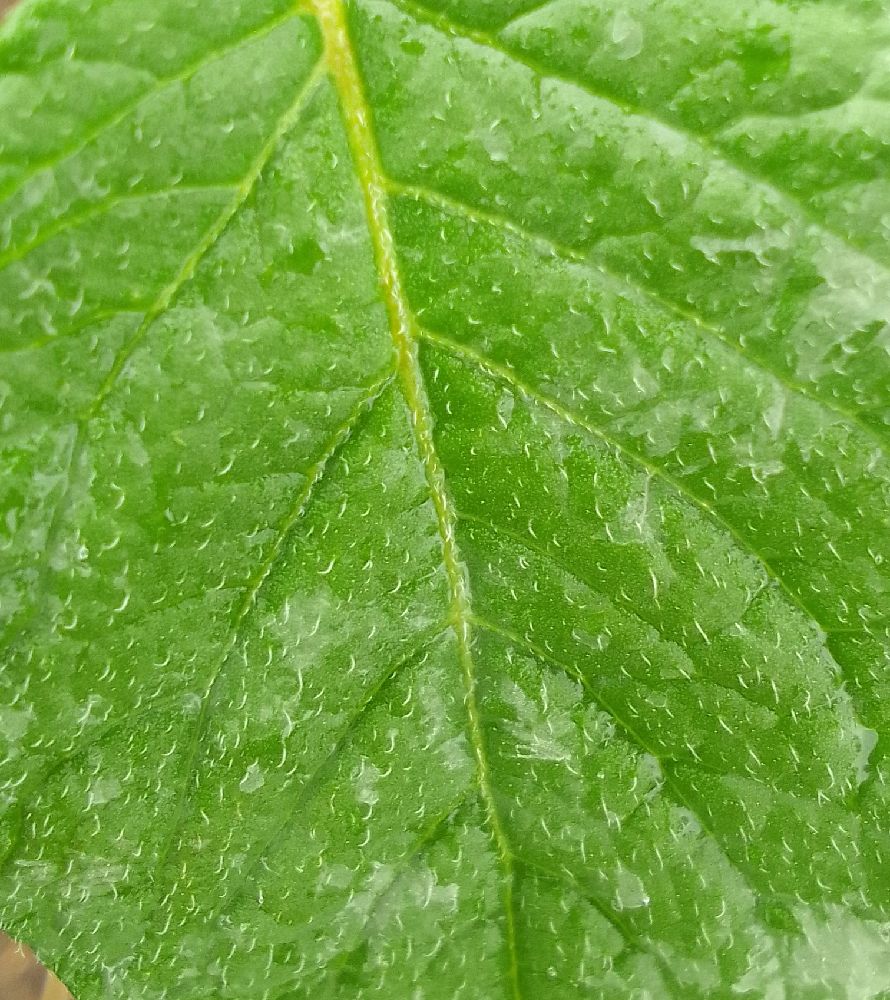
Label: Healthy